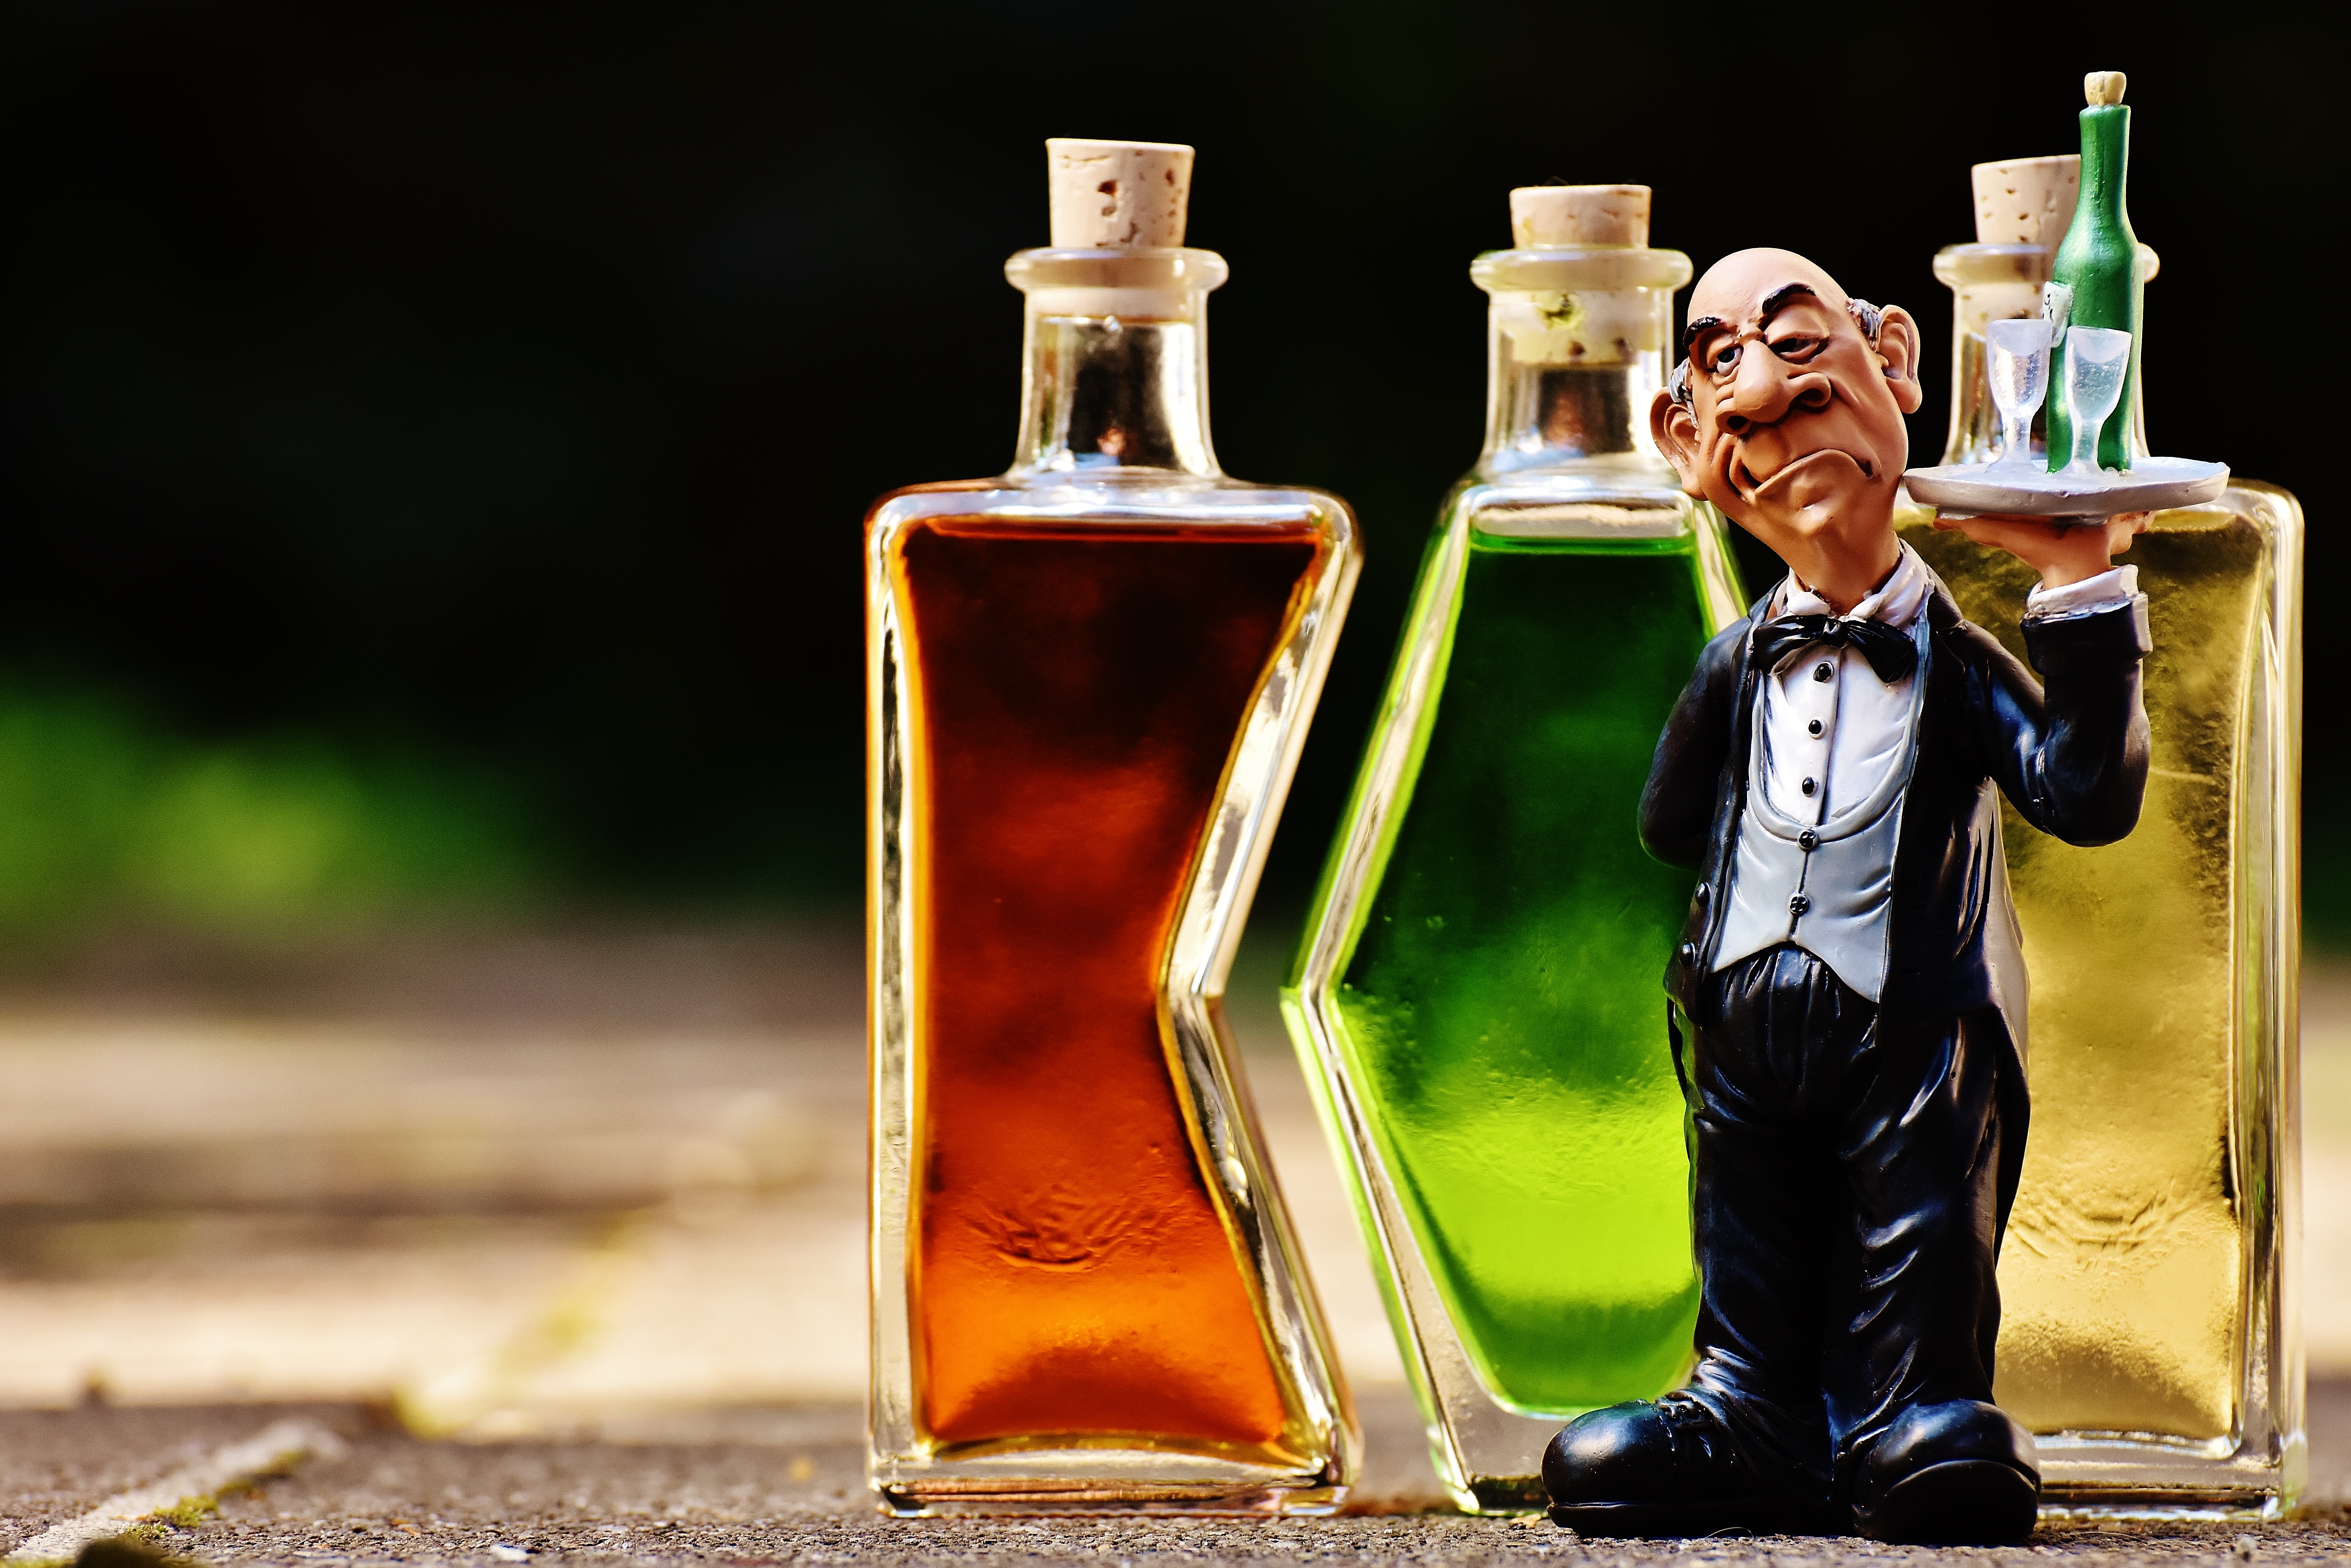
wine, sweet, cute, color, drink, bottle, yellow, waiter, alcohol, cocktail, wine bottle, fig, glass bottle, fun, bottles, funny, figures, liqueur, benefit from, perfume, coziness, beverages, distilled beverage, drinkware